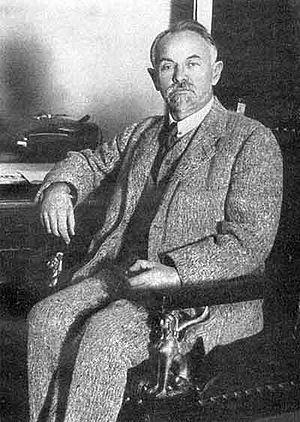
Le traité de Berlin du 27 août 1918 est un accord signé au terme de plusieurs mois de négociations entre les représentants bolcheviks et les puissances centrales, principalement représentées par les Allemands. Ce traité complète et précise les clauses politiques et économiques du traité de Brest-Litovsk, laissées de côté lors des négociations de l'hiver 1917-1918. Ces dernières ont eu pour objectif de mettre un terme à la guerre entre les puissances centrales et la Russie et de préciser l'ampleur des pertes territoriales de la Russie, mais ont laissé en suspens la question des indemnités de guerre dues au Reich impérial et à ses alliés. De même, la nature des nouvelles relations économiques entre les puissances centrales et la Russie n'a pas fait l'objet d'échanges approfondis à Brest-Litovsk. En conséquence, conformément aux dispositions du traité de paix signé au début de l'année 1918, des négociations doivent permettre de régler les futures relations économiques entre les puissances centrales et la Russie bolchevique, et déboucher sur la conclusion d'un accord entre le Reich et ses alliés, d'une part, et la Russie, de l'autre.
Comte Alexeï Alexeïevitch Ignatiev, né le 14 mars 1877 à Saint-Pétersbourg, mort le 20 novembre 1954 à Moscou, est un major-général et attaché militaire sous l'Empire russe, lieutenant-général et écrivain sous le régime soviétique.